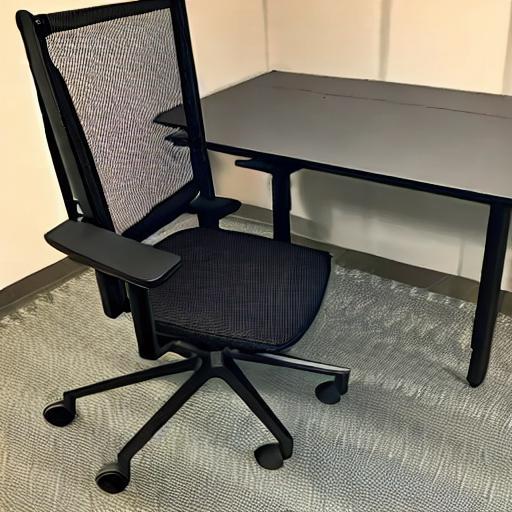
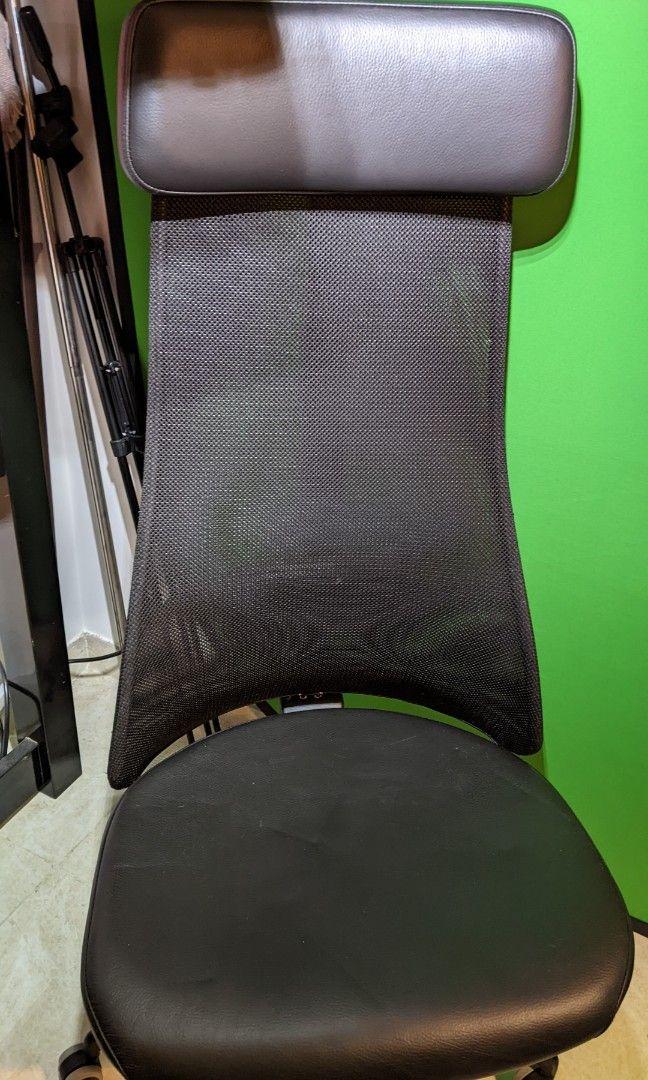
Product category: items_chair
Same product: no